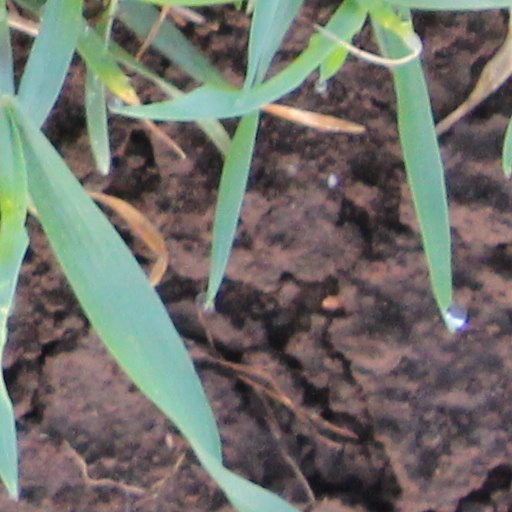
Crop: wheat